Government House (Saskatchewan)

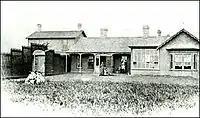
The old Government House c.1887. The pile of buffalo bones on the left is reminiscent of Regina's original name, Wascana, being Cree for Pile of Bones

The 1883 predecessor had been assembled shortly after the decision of the North-West Territories Lieutenant-Governor Edgar Dewdney to relocate the capital from Battleford. In fact it was widely assumed that the new capital would be Troy (renamed Qu'Appelle) or Fort Qu'Appelle, but Dewdney had acquired land at Buffalo Bones which he could and did become rich by selling to settlers, and despite it being without trees, even poplar bluffs or bushes, or water apart from the slight spring run-off Wascana Creek, named it the new capital. Indeed, the street on which Government House is located was named after him. The prefabricated building material was from in eastern Canada and transported to the new site. It was a single story wooden structure consisting of two portable houses later developed into a more imposing structure. Additions were made in 1883, after which it had four bedrooms, two dressing rooms, a drawing room, a dining room, a large and small kitchen with pantry and storeroom, a front veranda and porch, and a conservatory.